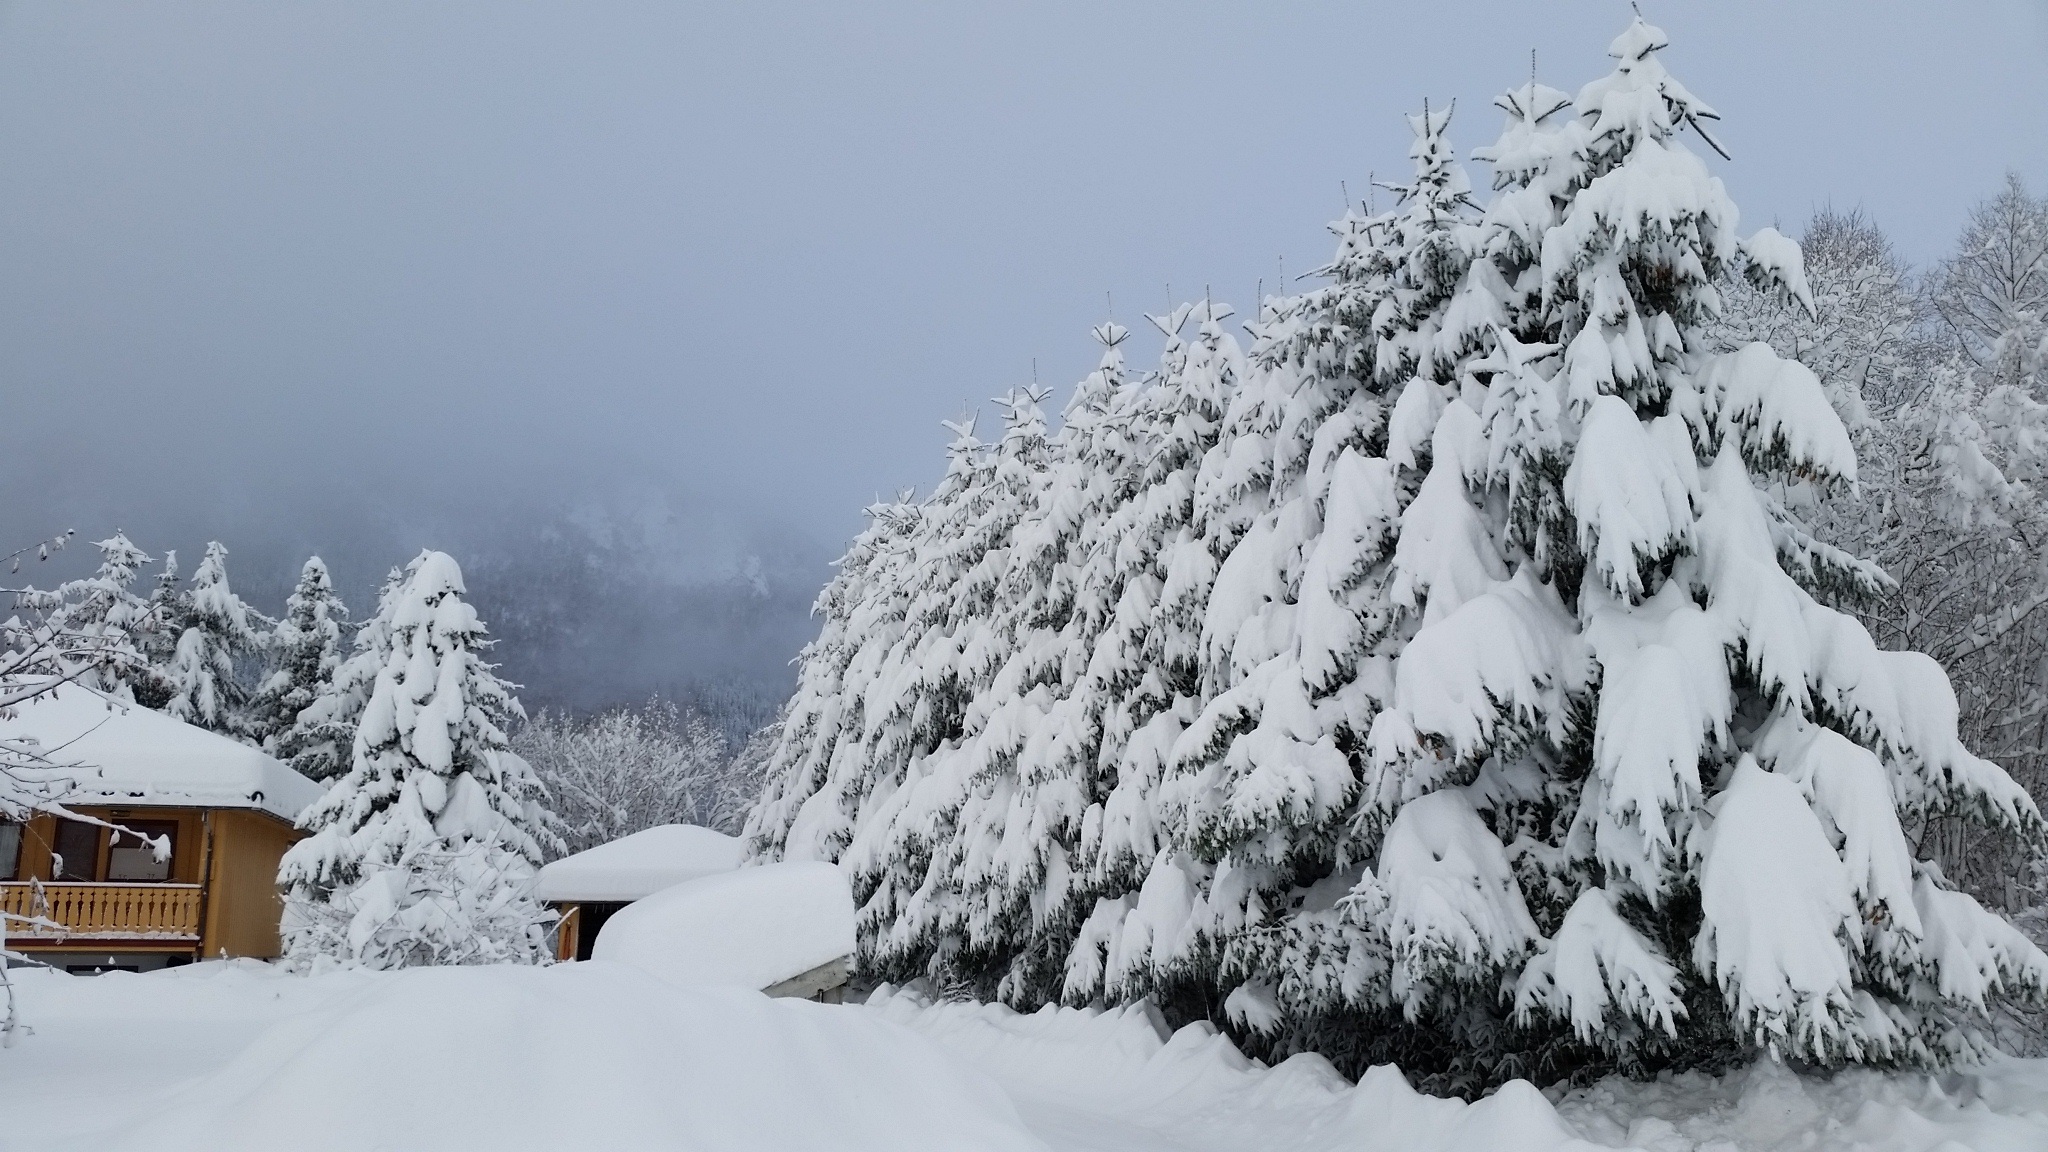
tree, mountain, snow, cold, winter, frost, mountain range, weather, fir, season, spruce, blizzard, norway, scandinavia, nordic, freezing, in the cold, snow scene, winter scene, woody plant, geological phenomenon, winter storm, winter landscapes, landscape photography